Daniel Geismayr

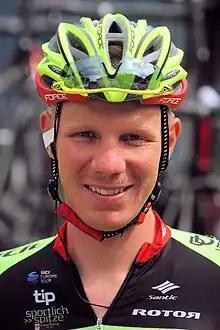
Geismayr in 2019

Daniel Geismayr (born 28 August 1989) is an Austrian racing cyclist, who currently rides for UCI Mountain Bike Team Trek–Pirelli. He rode for in the men's team time trial event at the 2018 UCI Road World Championships.